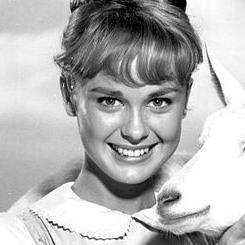
Age: 15